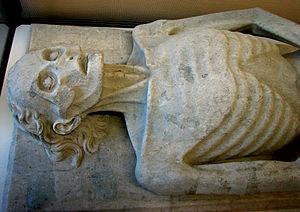
Guillaume de Harcigny, né à Laon vers 1310 et mort le 10 juillet 1393, était un médecin français.
Un transi, dans l'art funéraire de la fin du Moyen Âge et de la Renaissance, est une sculpture représentant un mort. Le terme transi, du verbe transir, signifie étymologiquement « aller, passer au-delà », c'est-à-dire mourir, de la même façon que le plus moderne trépassé. Contrairement au gisant représentant un personnage couché et endormi, dans une attitude béate ou souriante, le transi représente le défunt de façon réaliste, nu, voire en putréfaction. De façon exceptionnelle, le transi de René de Chalon, dans l’église Saint-Étienne à Bar-le-Duc, sculpté par Ligier Richier, est debout, tendant son cœur à pleine main vers le ciel.